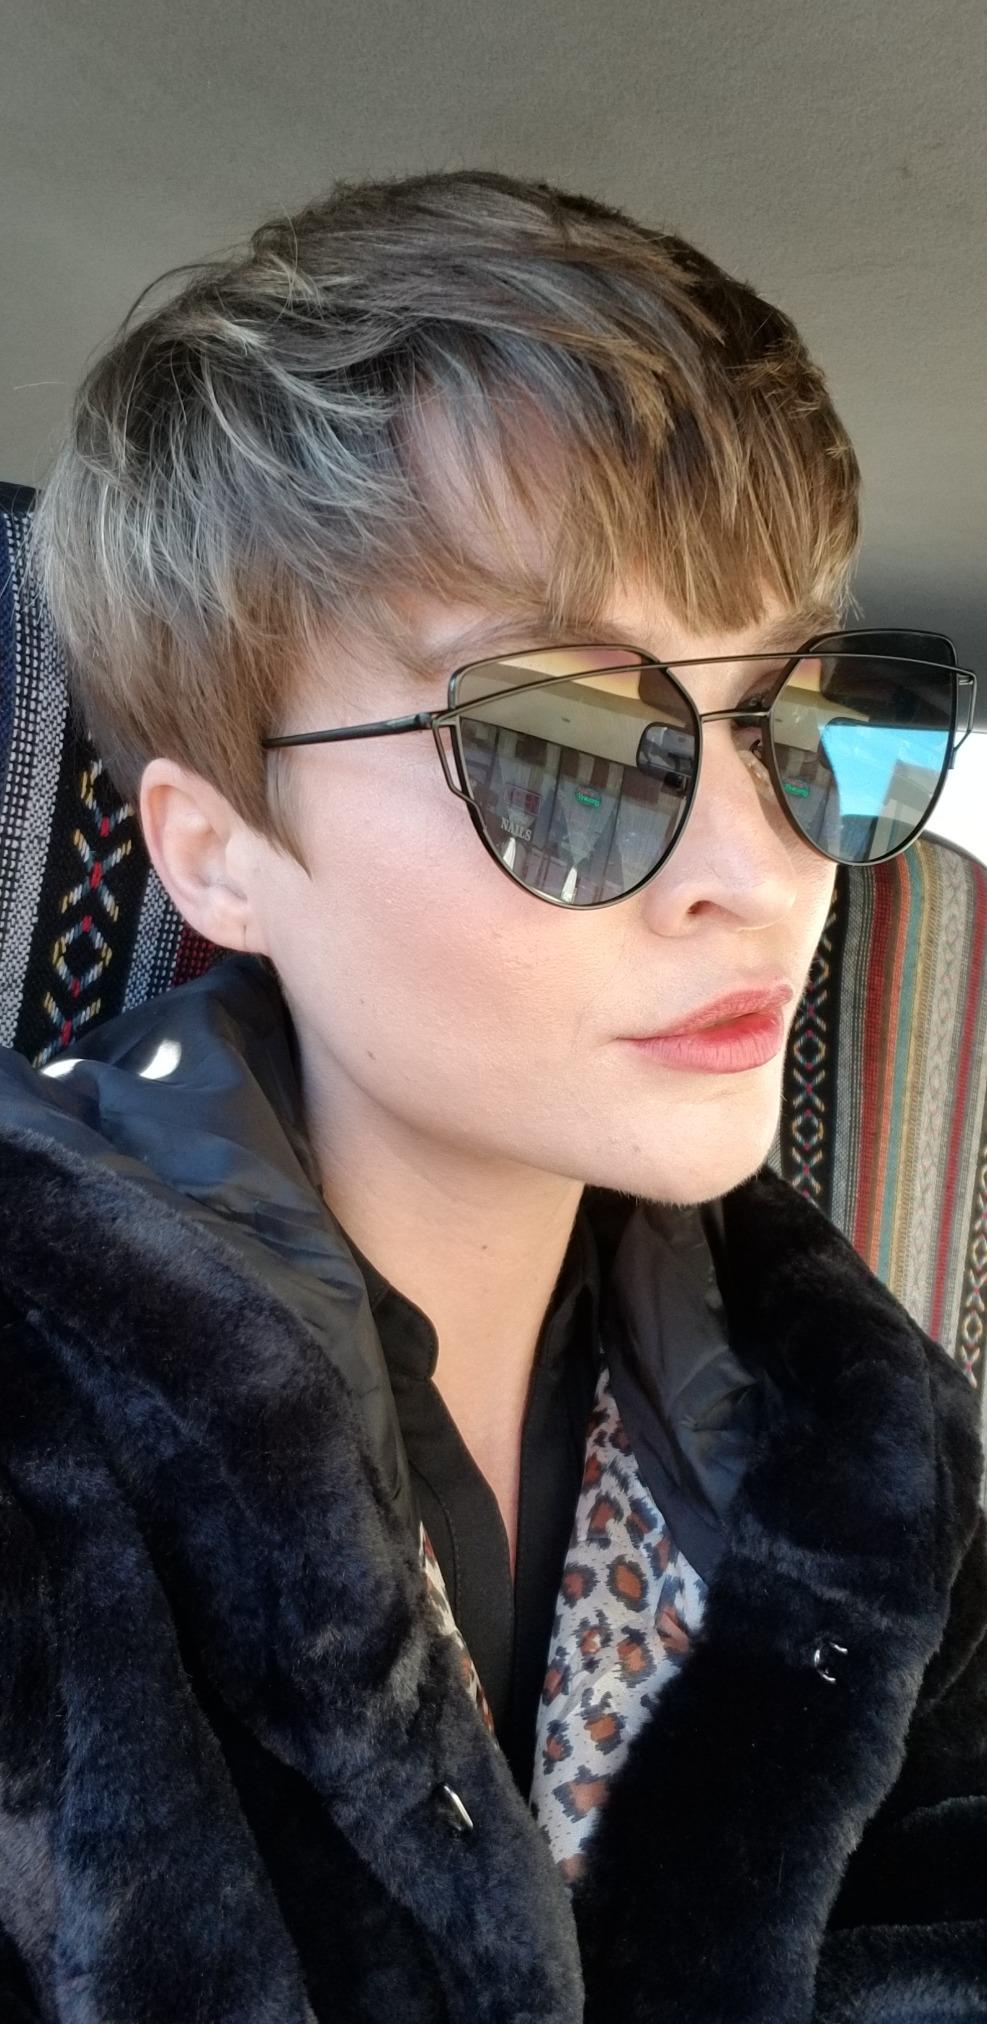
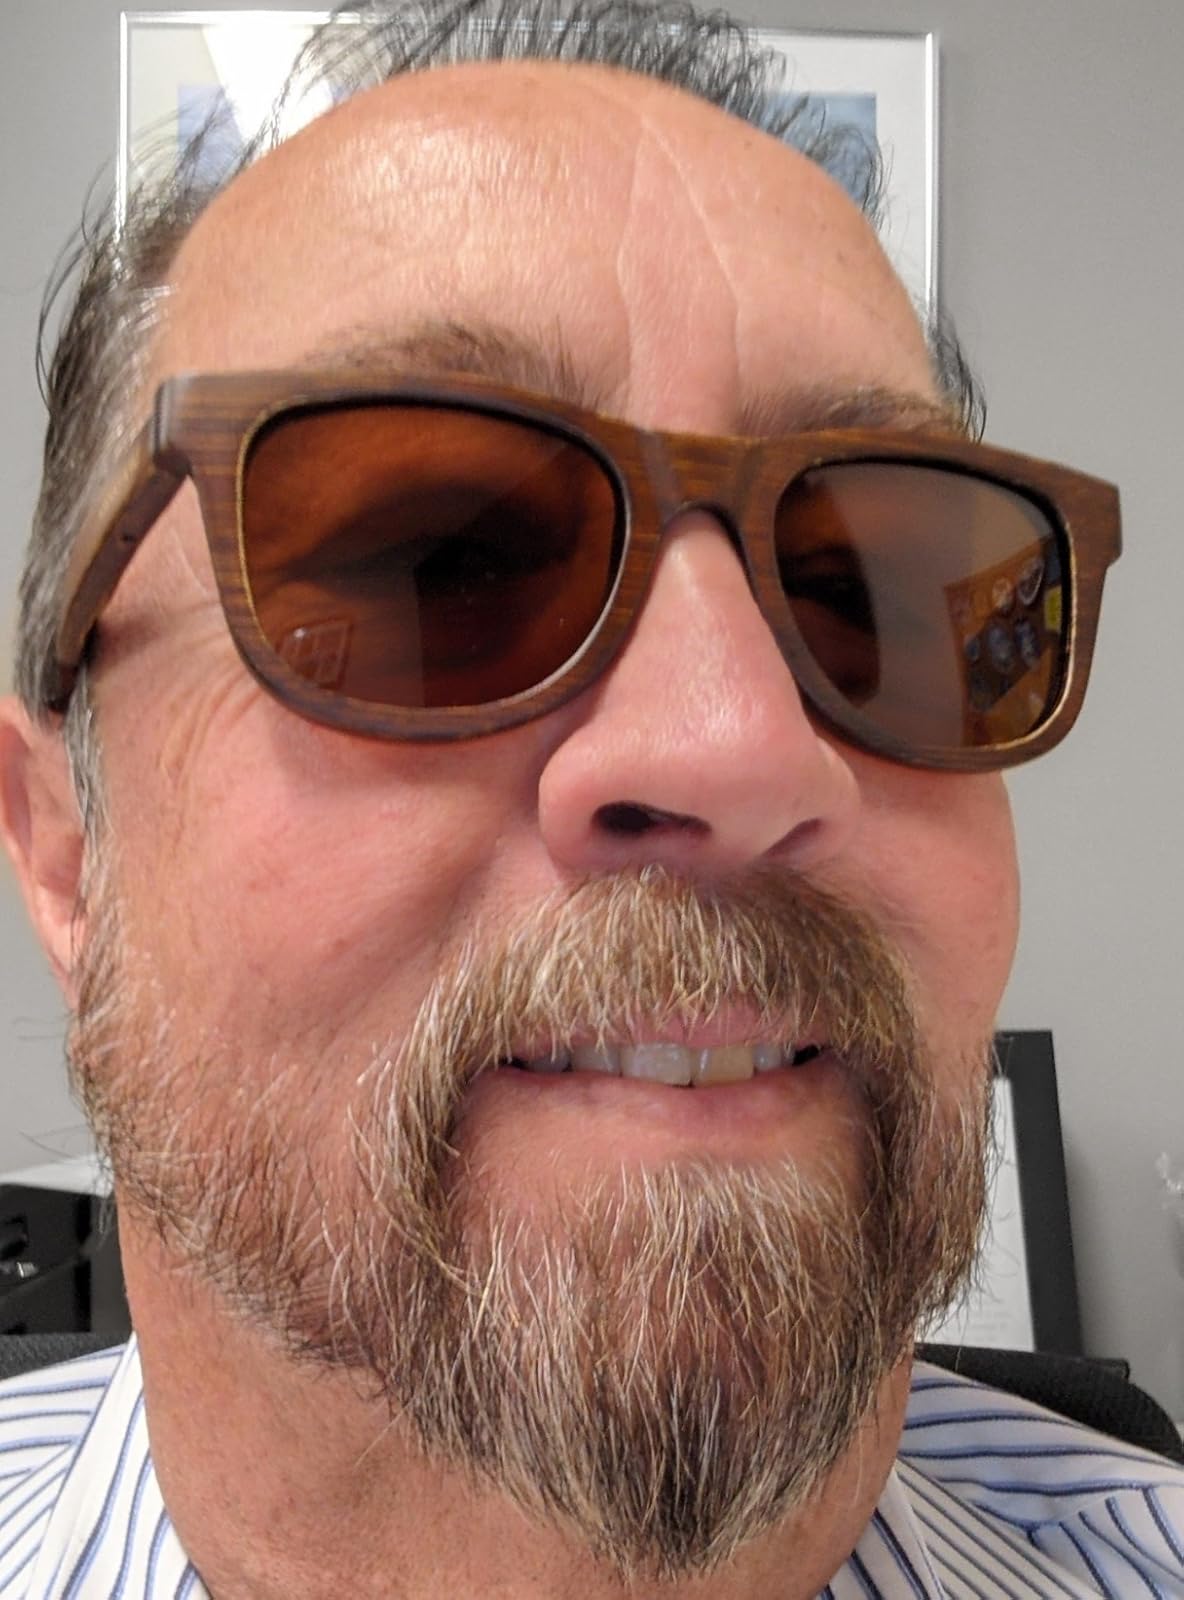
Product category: accessories_sunglasses
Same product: no